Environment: real
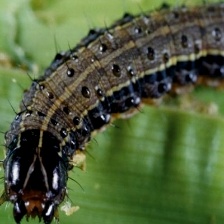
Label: fall_armyworm